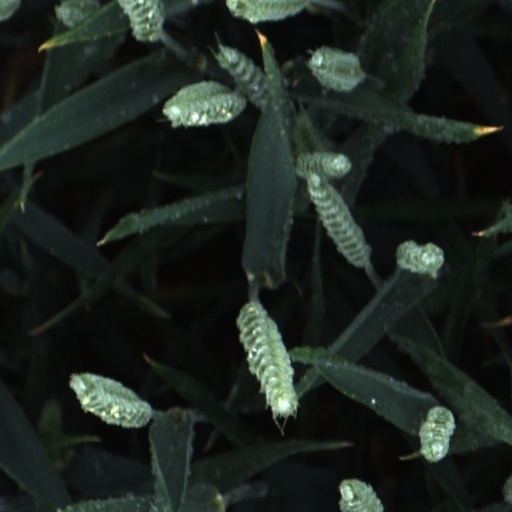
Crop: wheat